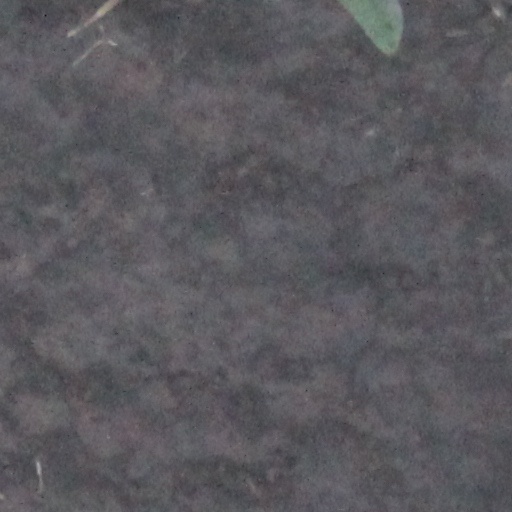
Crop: wheat